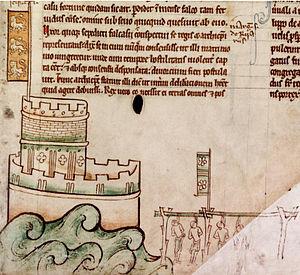
Le château de Bedford était un grand château médiéval situé à Bedford, en Angleterre.
Henri III fut roi d'Angleterre, seigneur d'Irlande et duc d'Aquitaine de 1216 à sa mort.